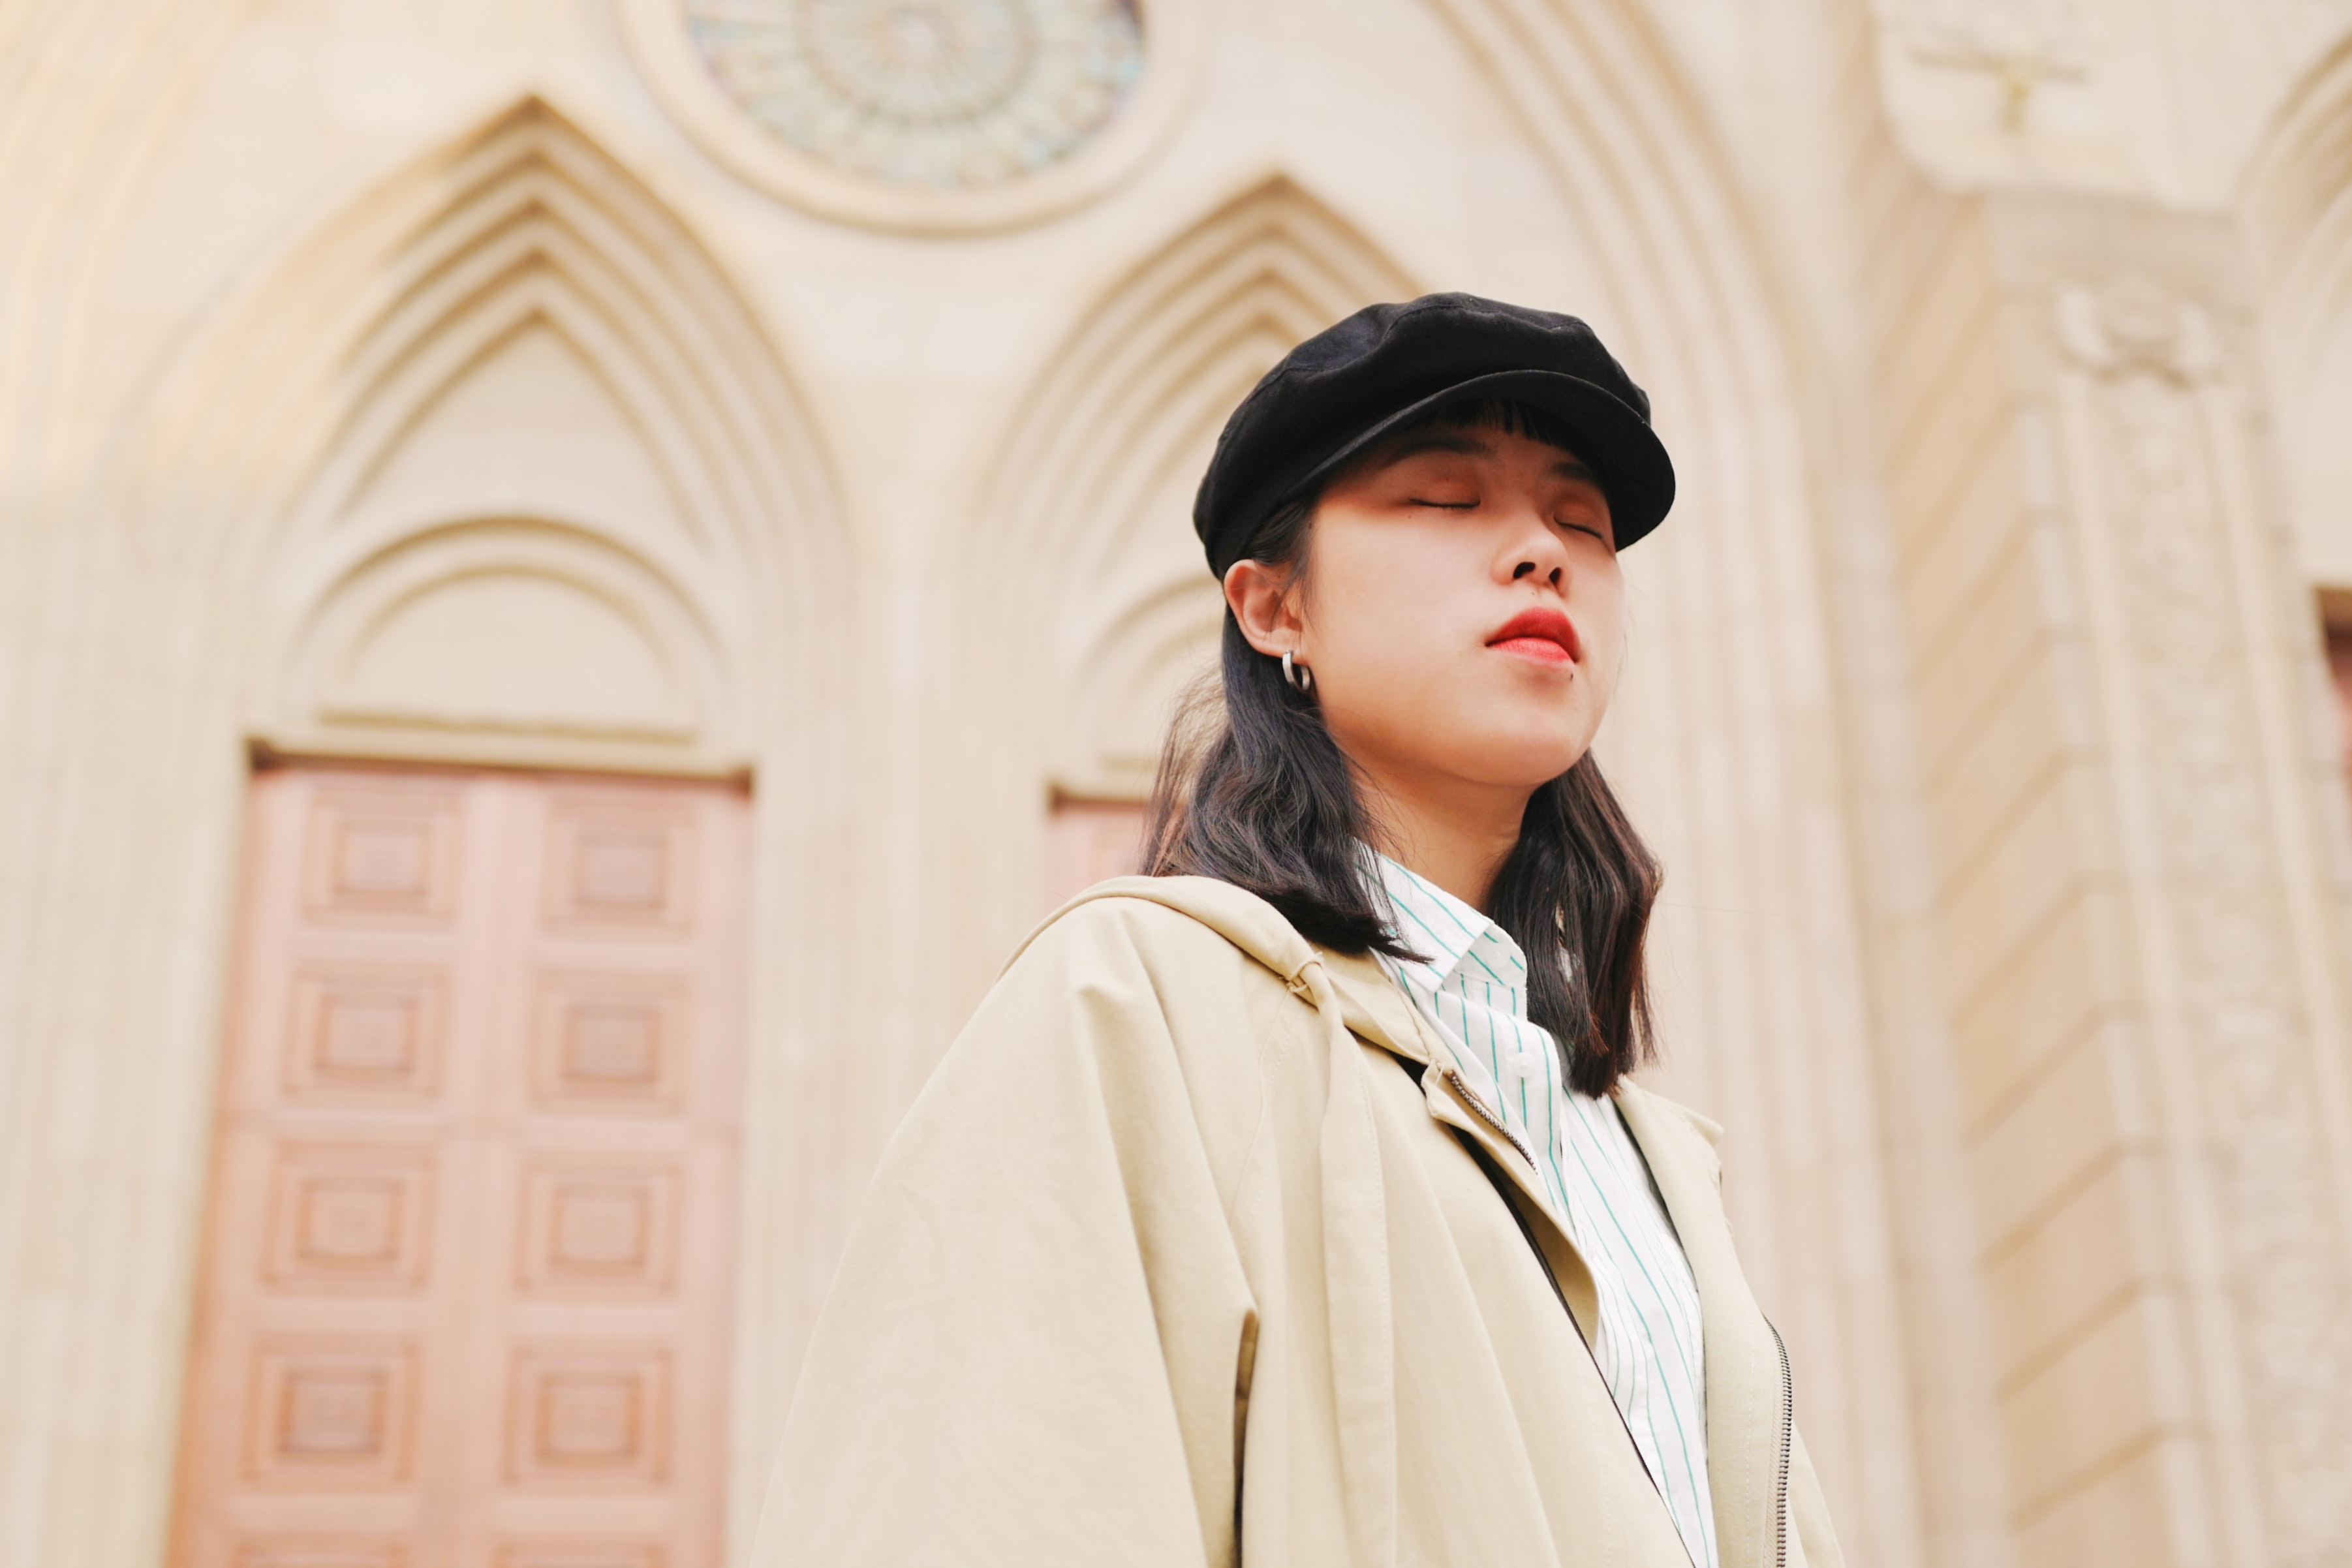
beauty, fashion, outerwear, headgear, street fashion, photography, fashion accessory